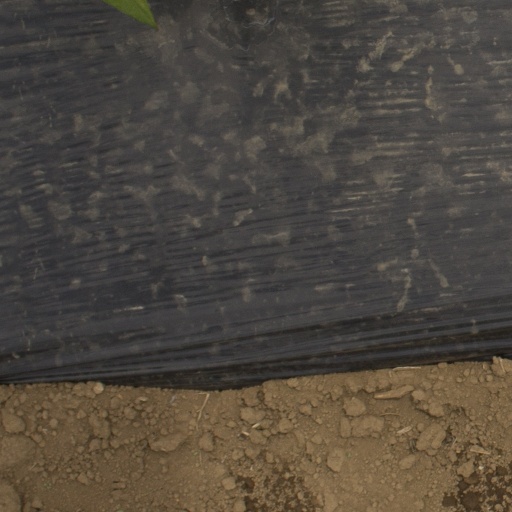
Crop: Jerusalem artichoke